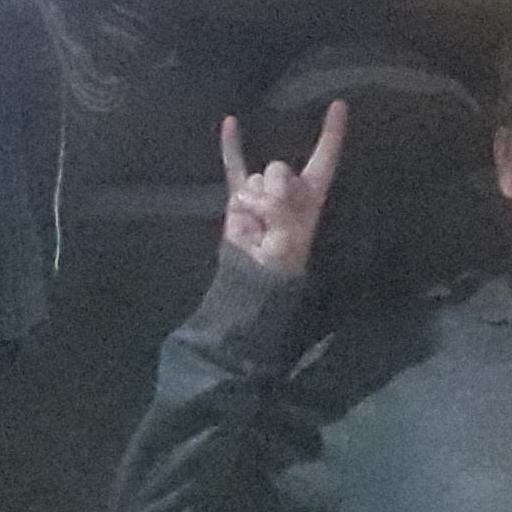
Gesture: rock